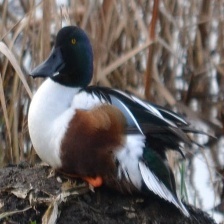
Species: NORTHERN SHOVELER
Scientific name: SPATULA CLYPEATA
ImageNet parent category: drake